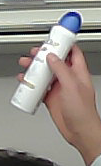
Product: dove_spray